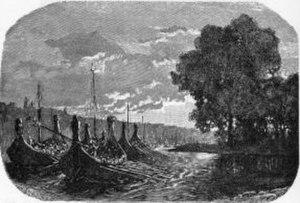
Le Helgakviða Hundingsbana I est un poème rattaché au recueil de textes de mythologie nordique Edda Poétique, trouvé notamment dans le Codex Regius. Il est composé de 56 strophes. Il s'agit d'un des poèmes du cycle de Helgi, qui comprend aussi Helgakviða Hundingsbana II et Helgakviða Hjörvarðssonar mais ces poèmes ne se relient pas bien ensemble si ce n'est qu'on retrouve dans chacun un personnage nommé Helgi Hundingsbane et des thèmes similaires.